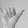
ASL letter: Y